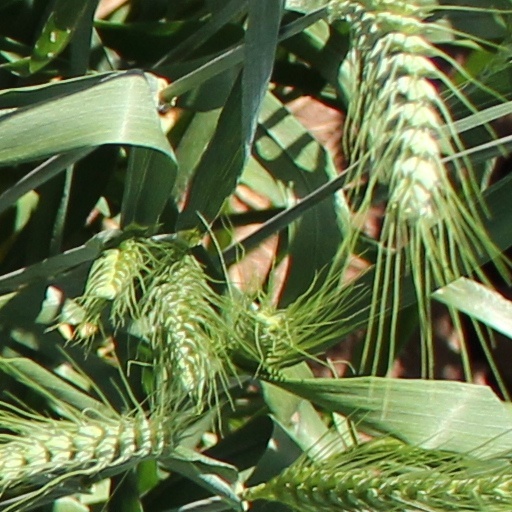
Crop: wheat